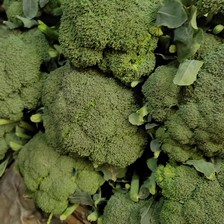
Label: others